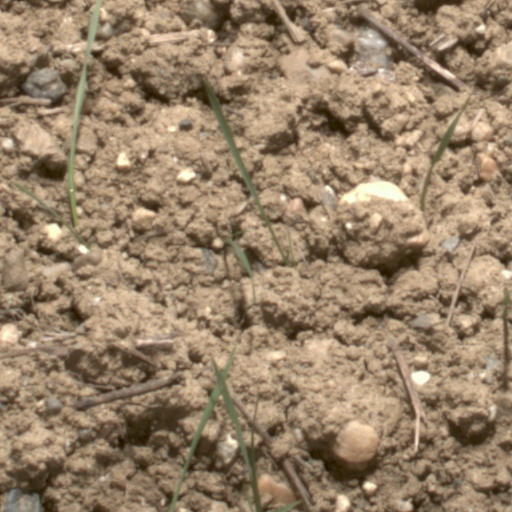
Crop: wheat